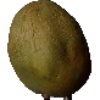
Label: Papaya 1